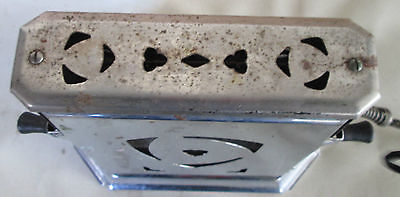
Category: toaster